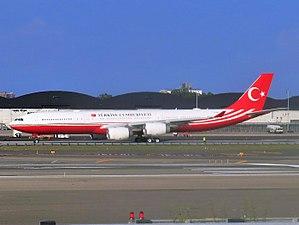
Plusieurs pays possèdent un ou plusieurs avions spéciaux pour le transport de leur chef de l'État, chef de gouvernement ou des membres du gouvernement. Le plus connu d'entre eux est Air Force One, utilisé par le président des États-Unis et géré par l'US Air Force.